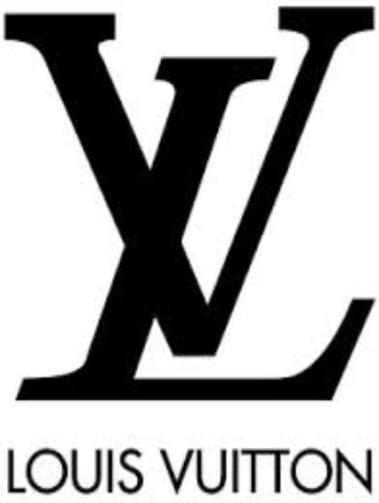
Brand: louis vuitton-2
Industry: Clothes